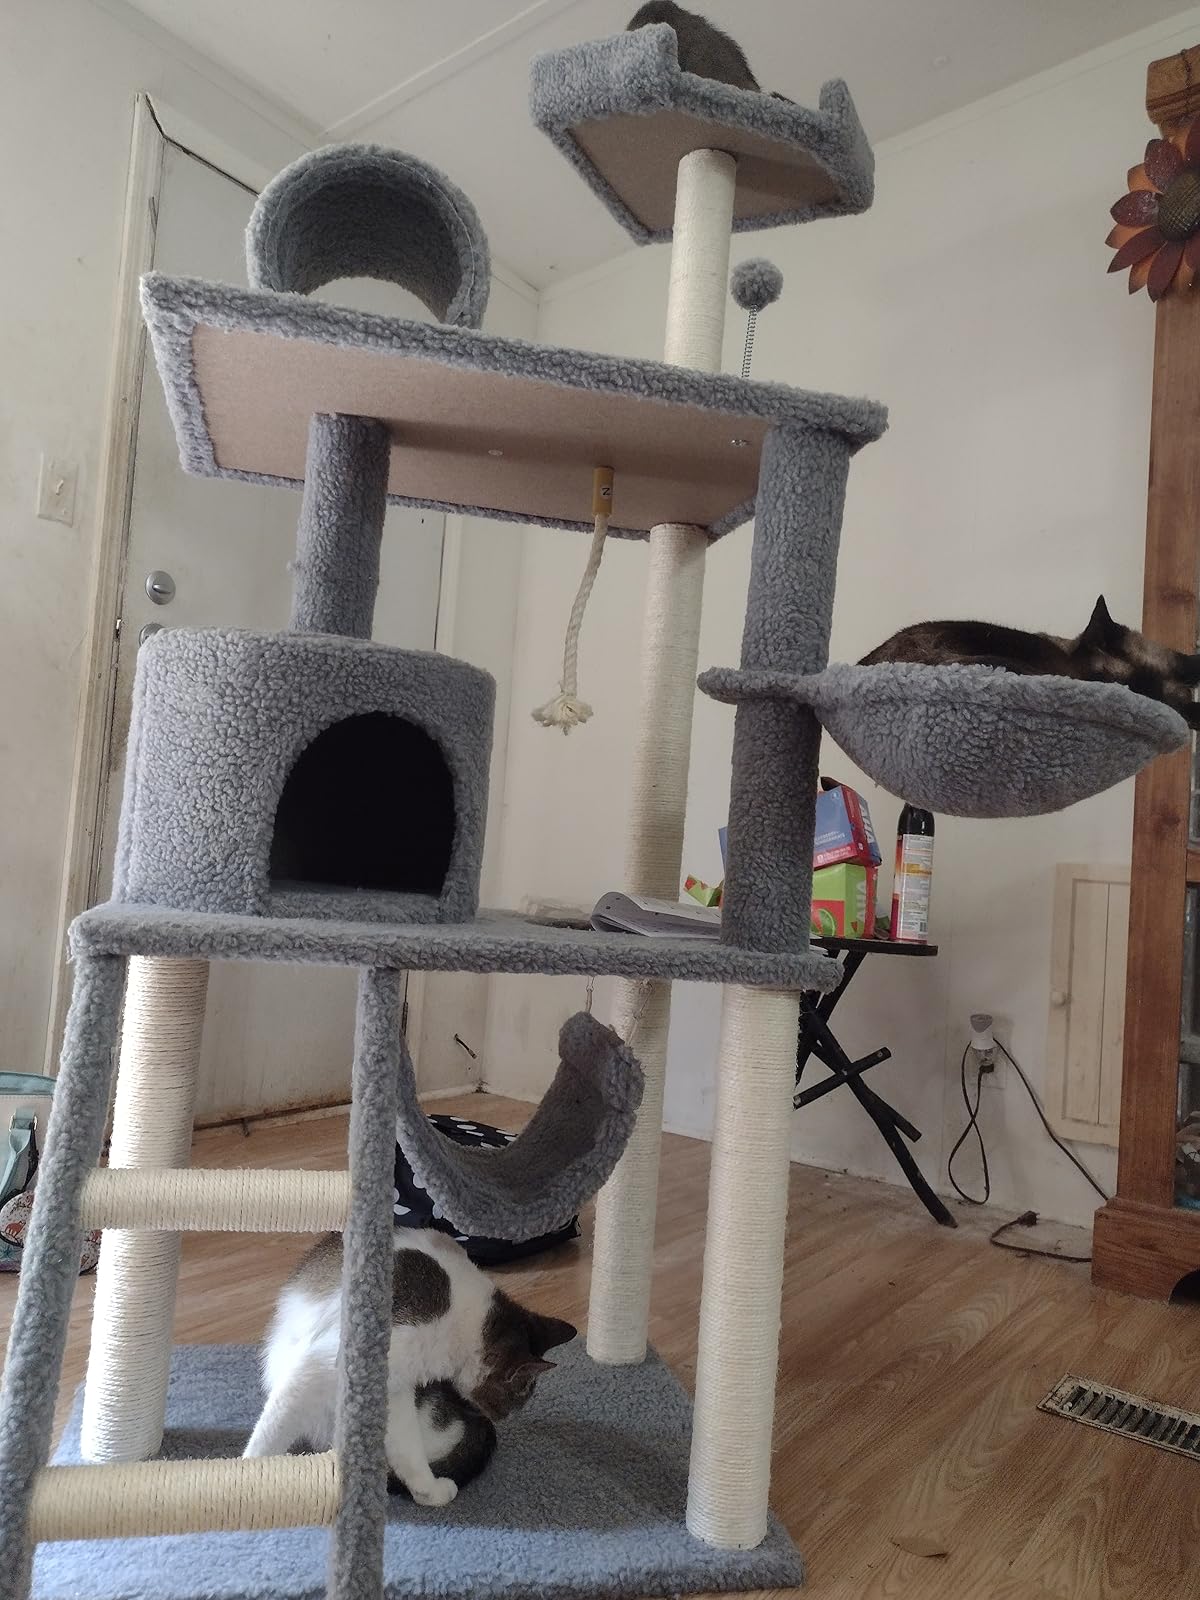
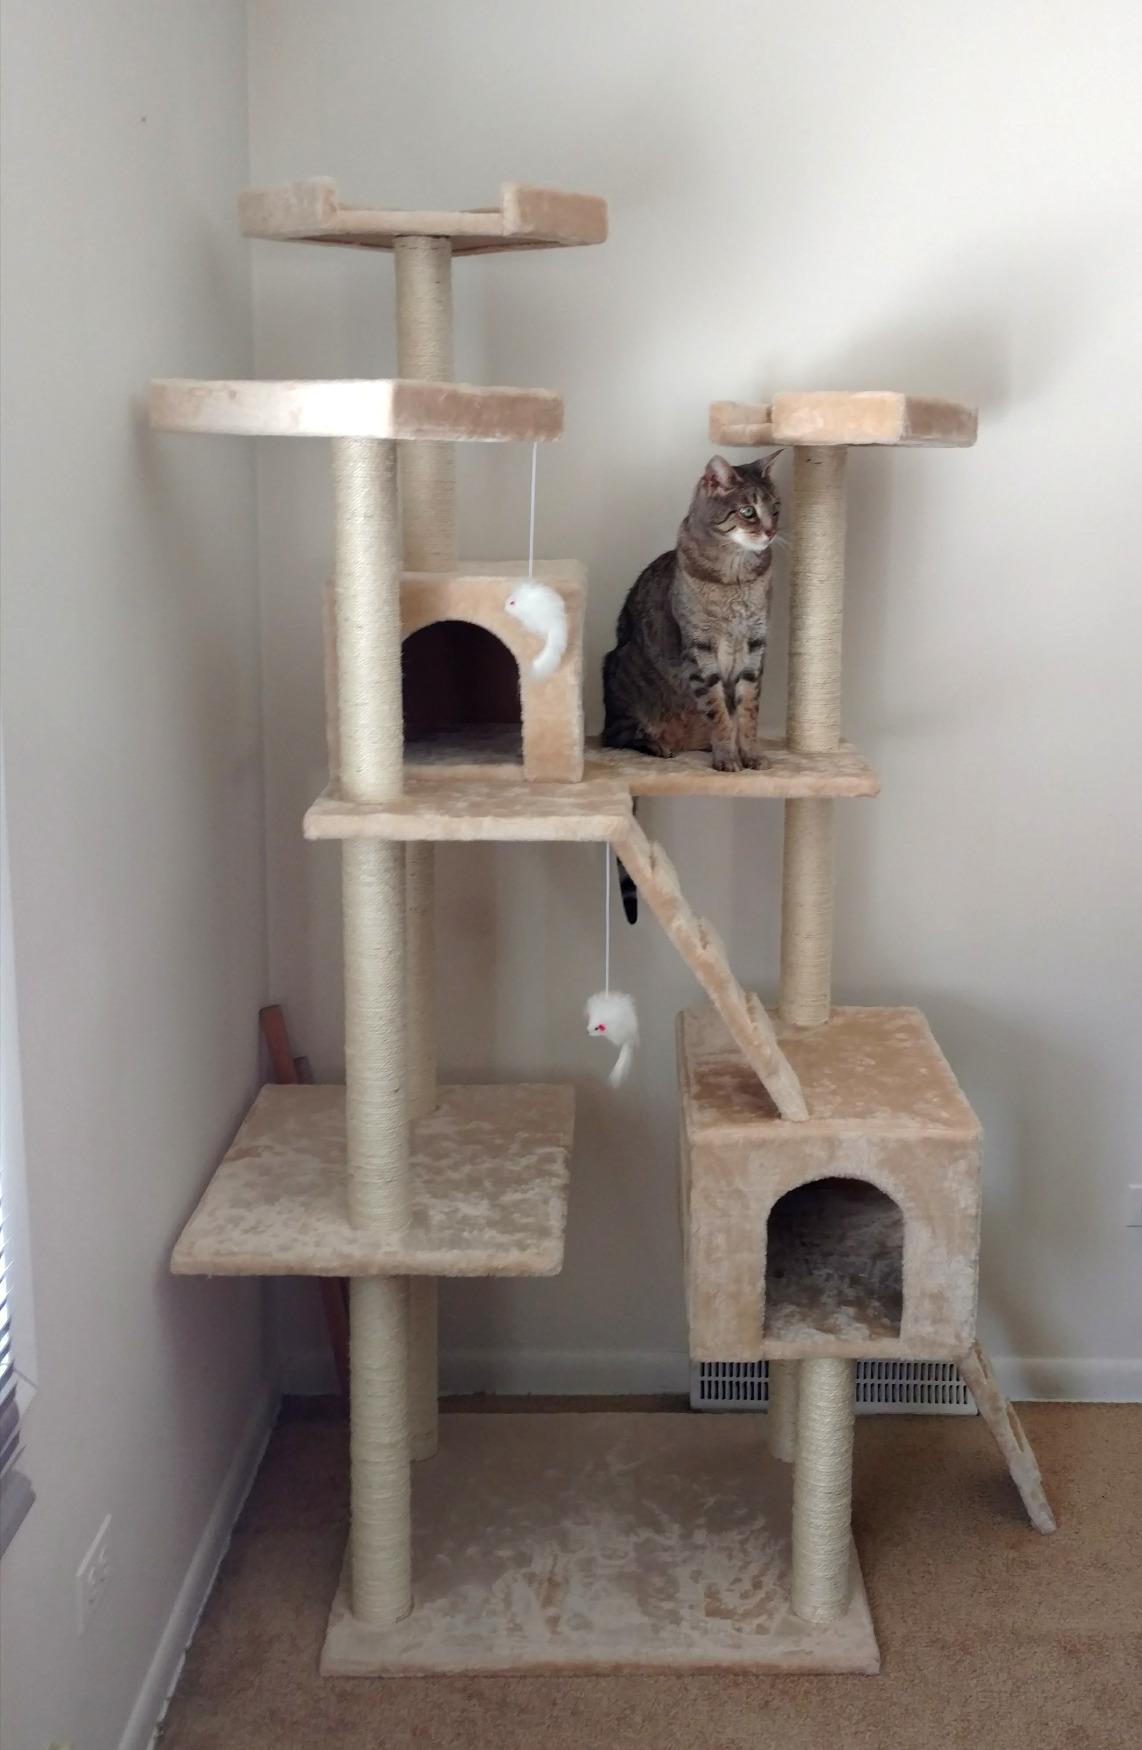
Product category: items_cat tree
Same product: no